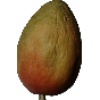
Label: Papaya 1